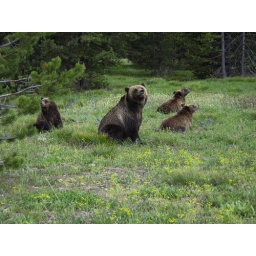
This whole family of bears was creating quite an uproar right beside the main road between Yellowstone and the Tetons.